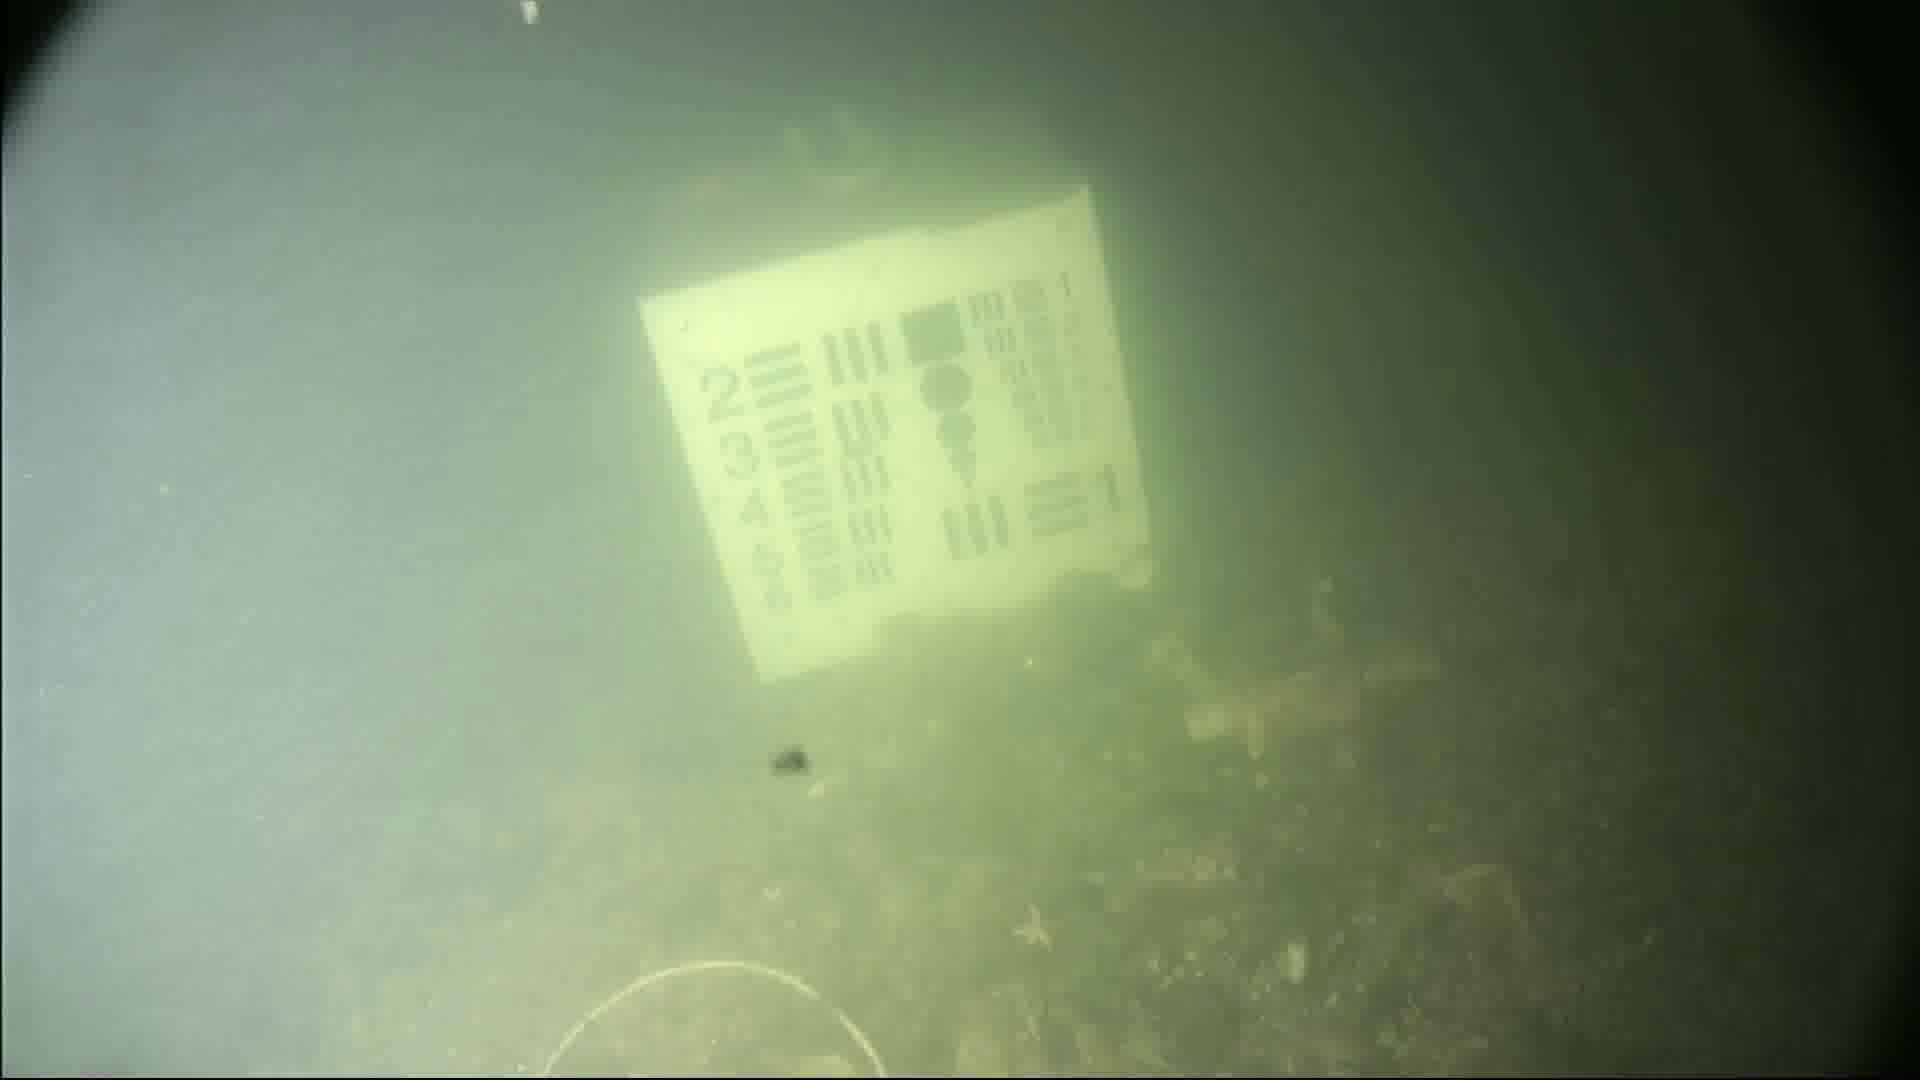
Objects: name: starfish
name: small_fish
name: crab